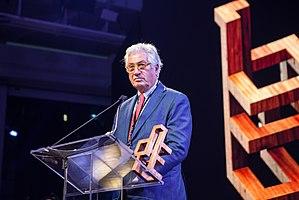
Giorgetto Giugiaro, né le 7 août 1938, à Garessio, dans la province de Coni, au Piémont, est un designer automobile italien parmi les plus prolifiques de l'histoire de cette industrie.